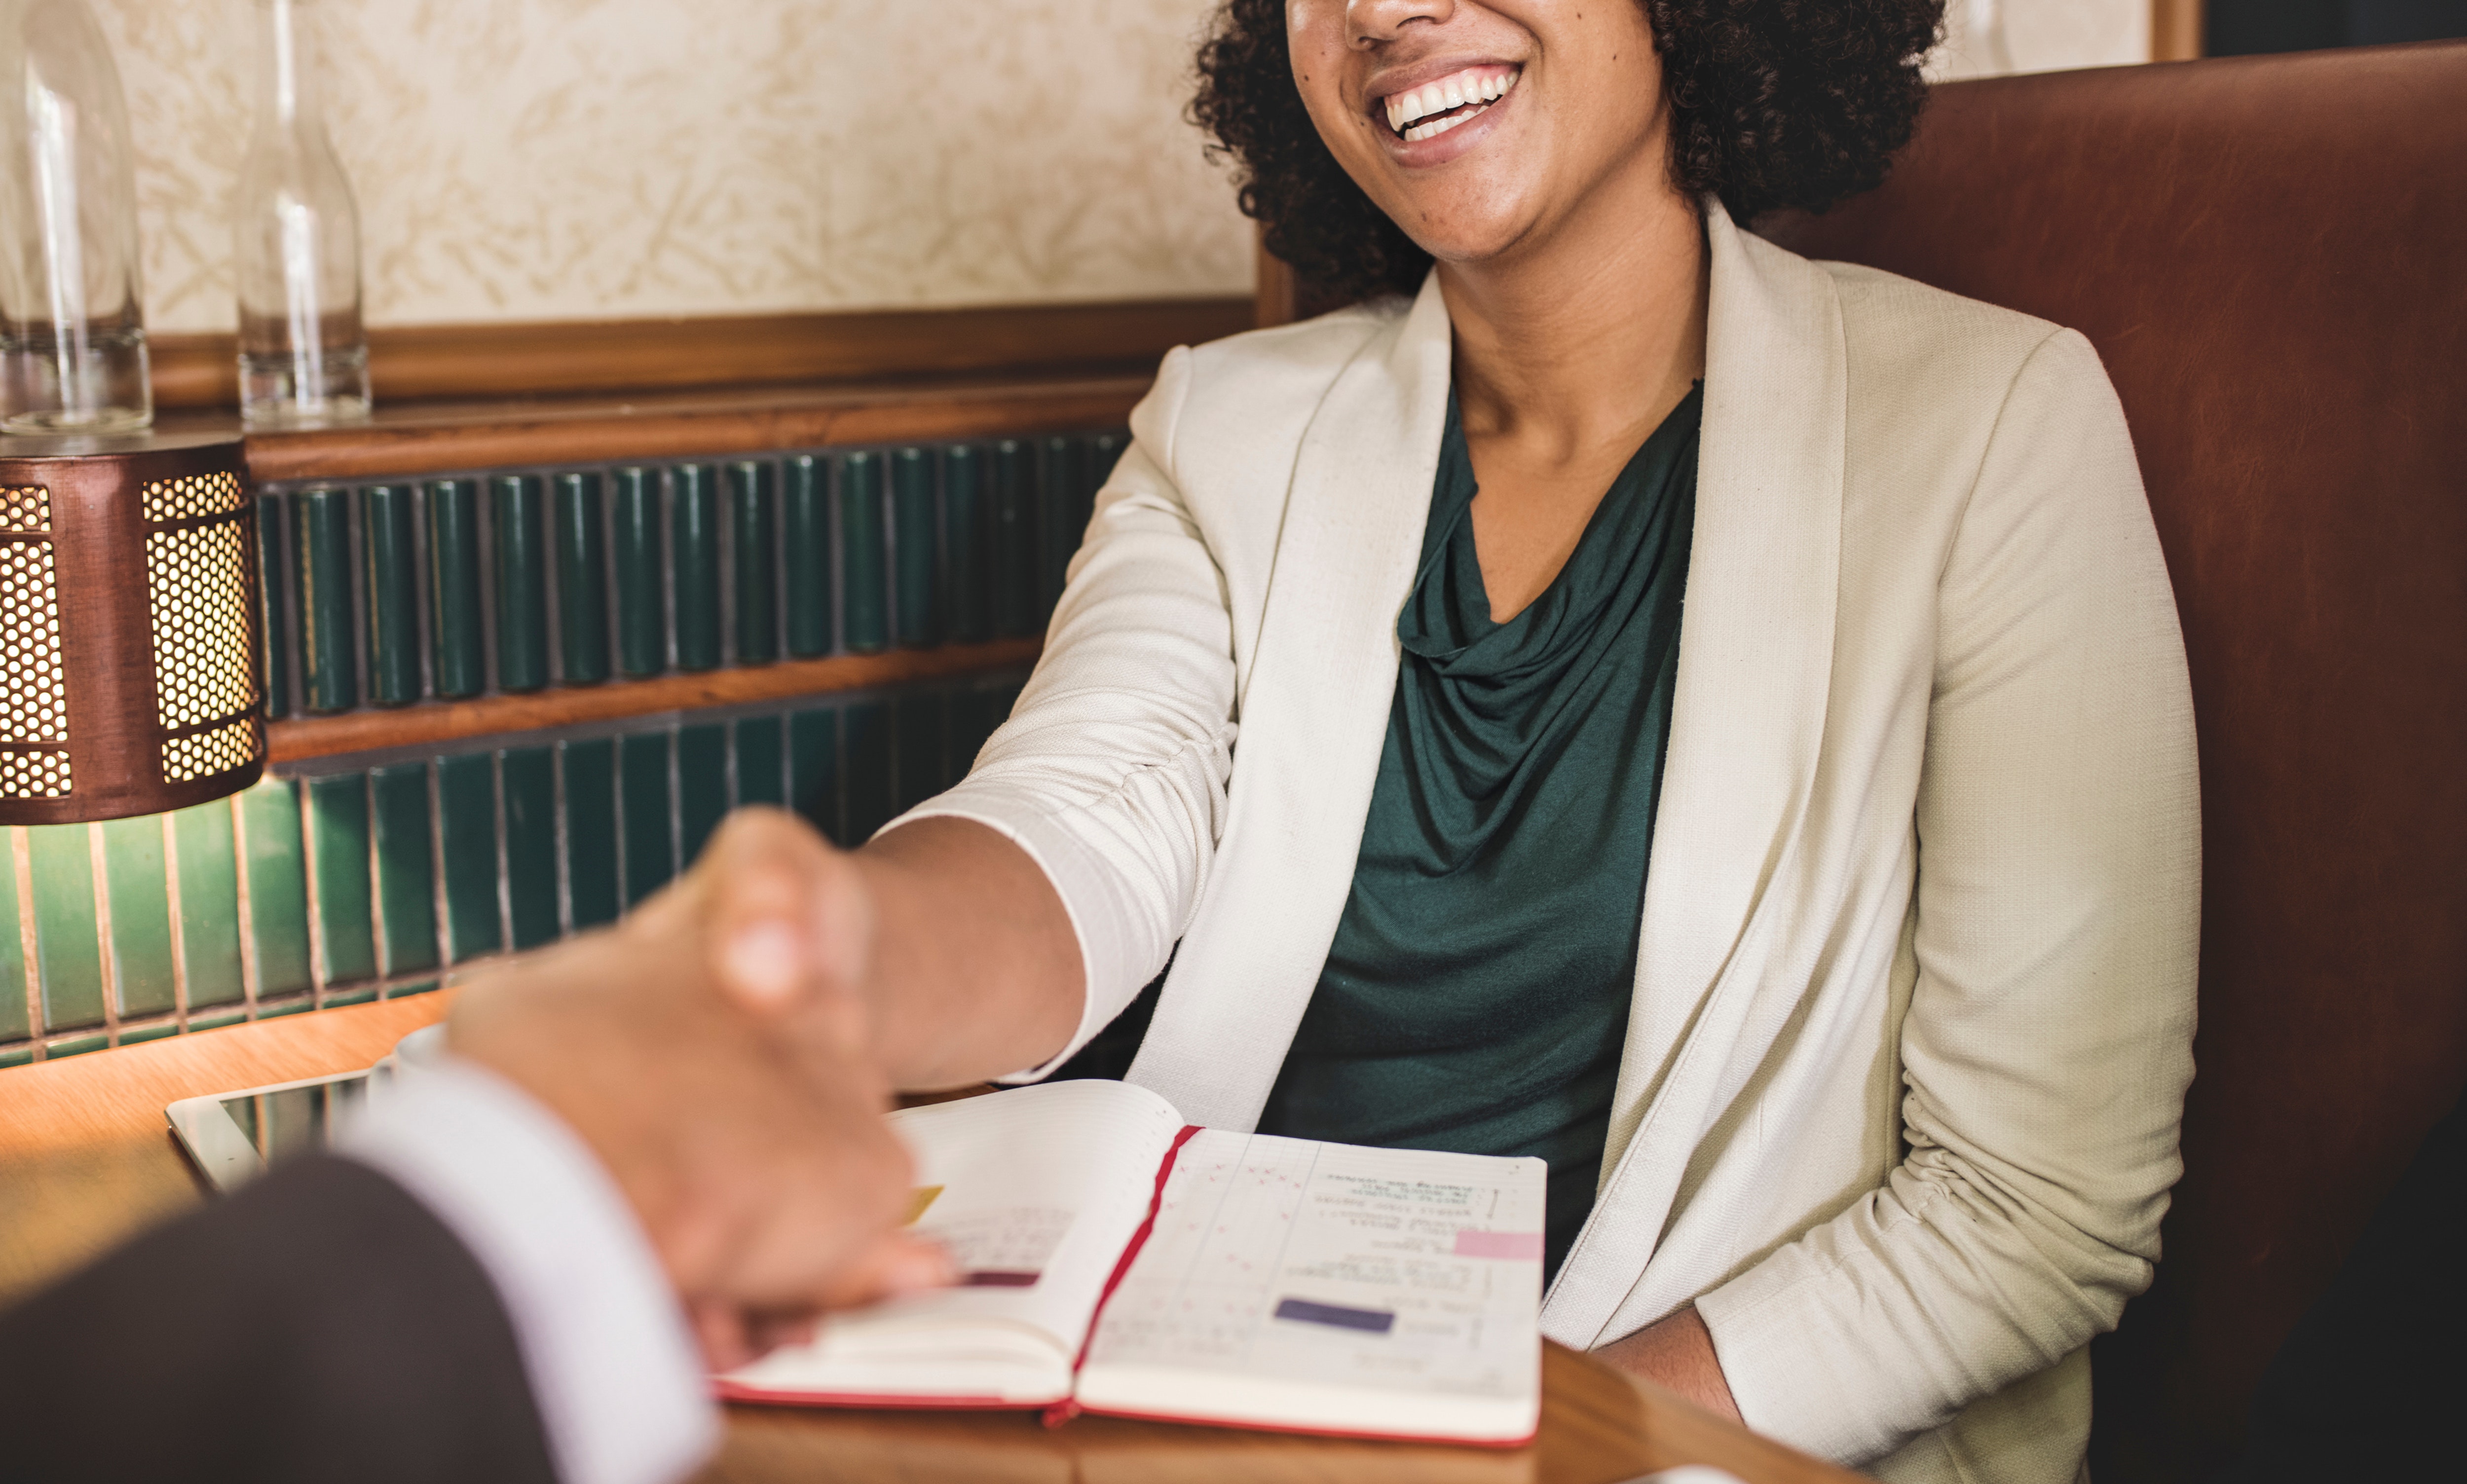
job, businessperson, white collar worker, employment, hand, business, student, management